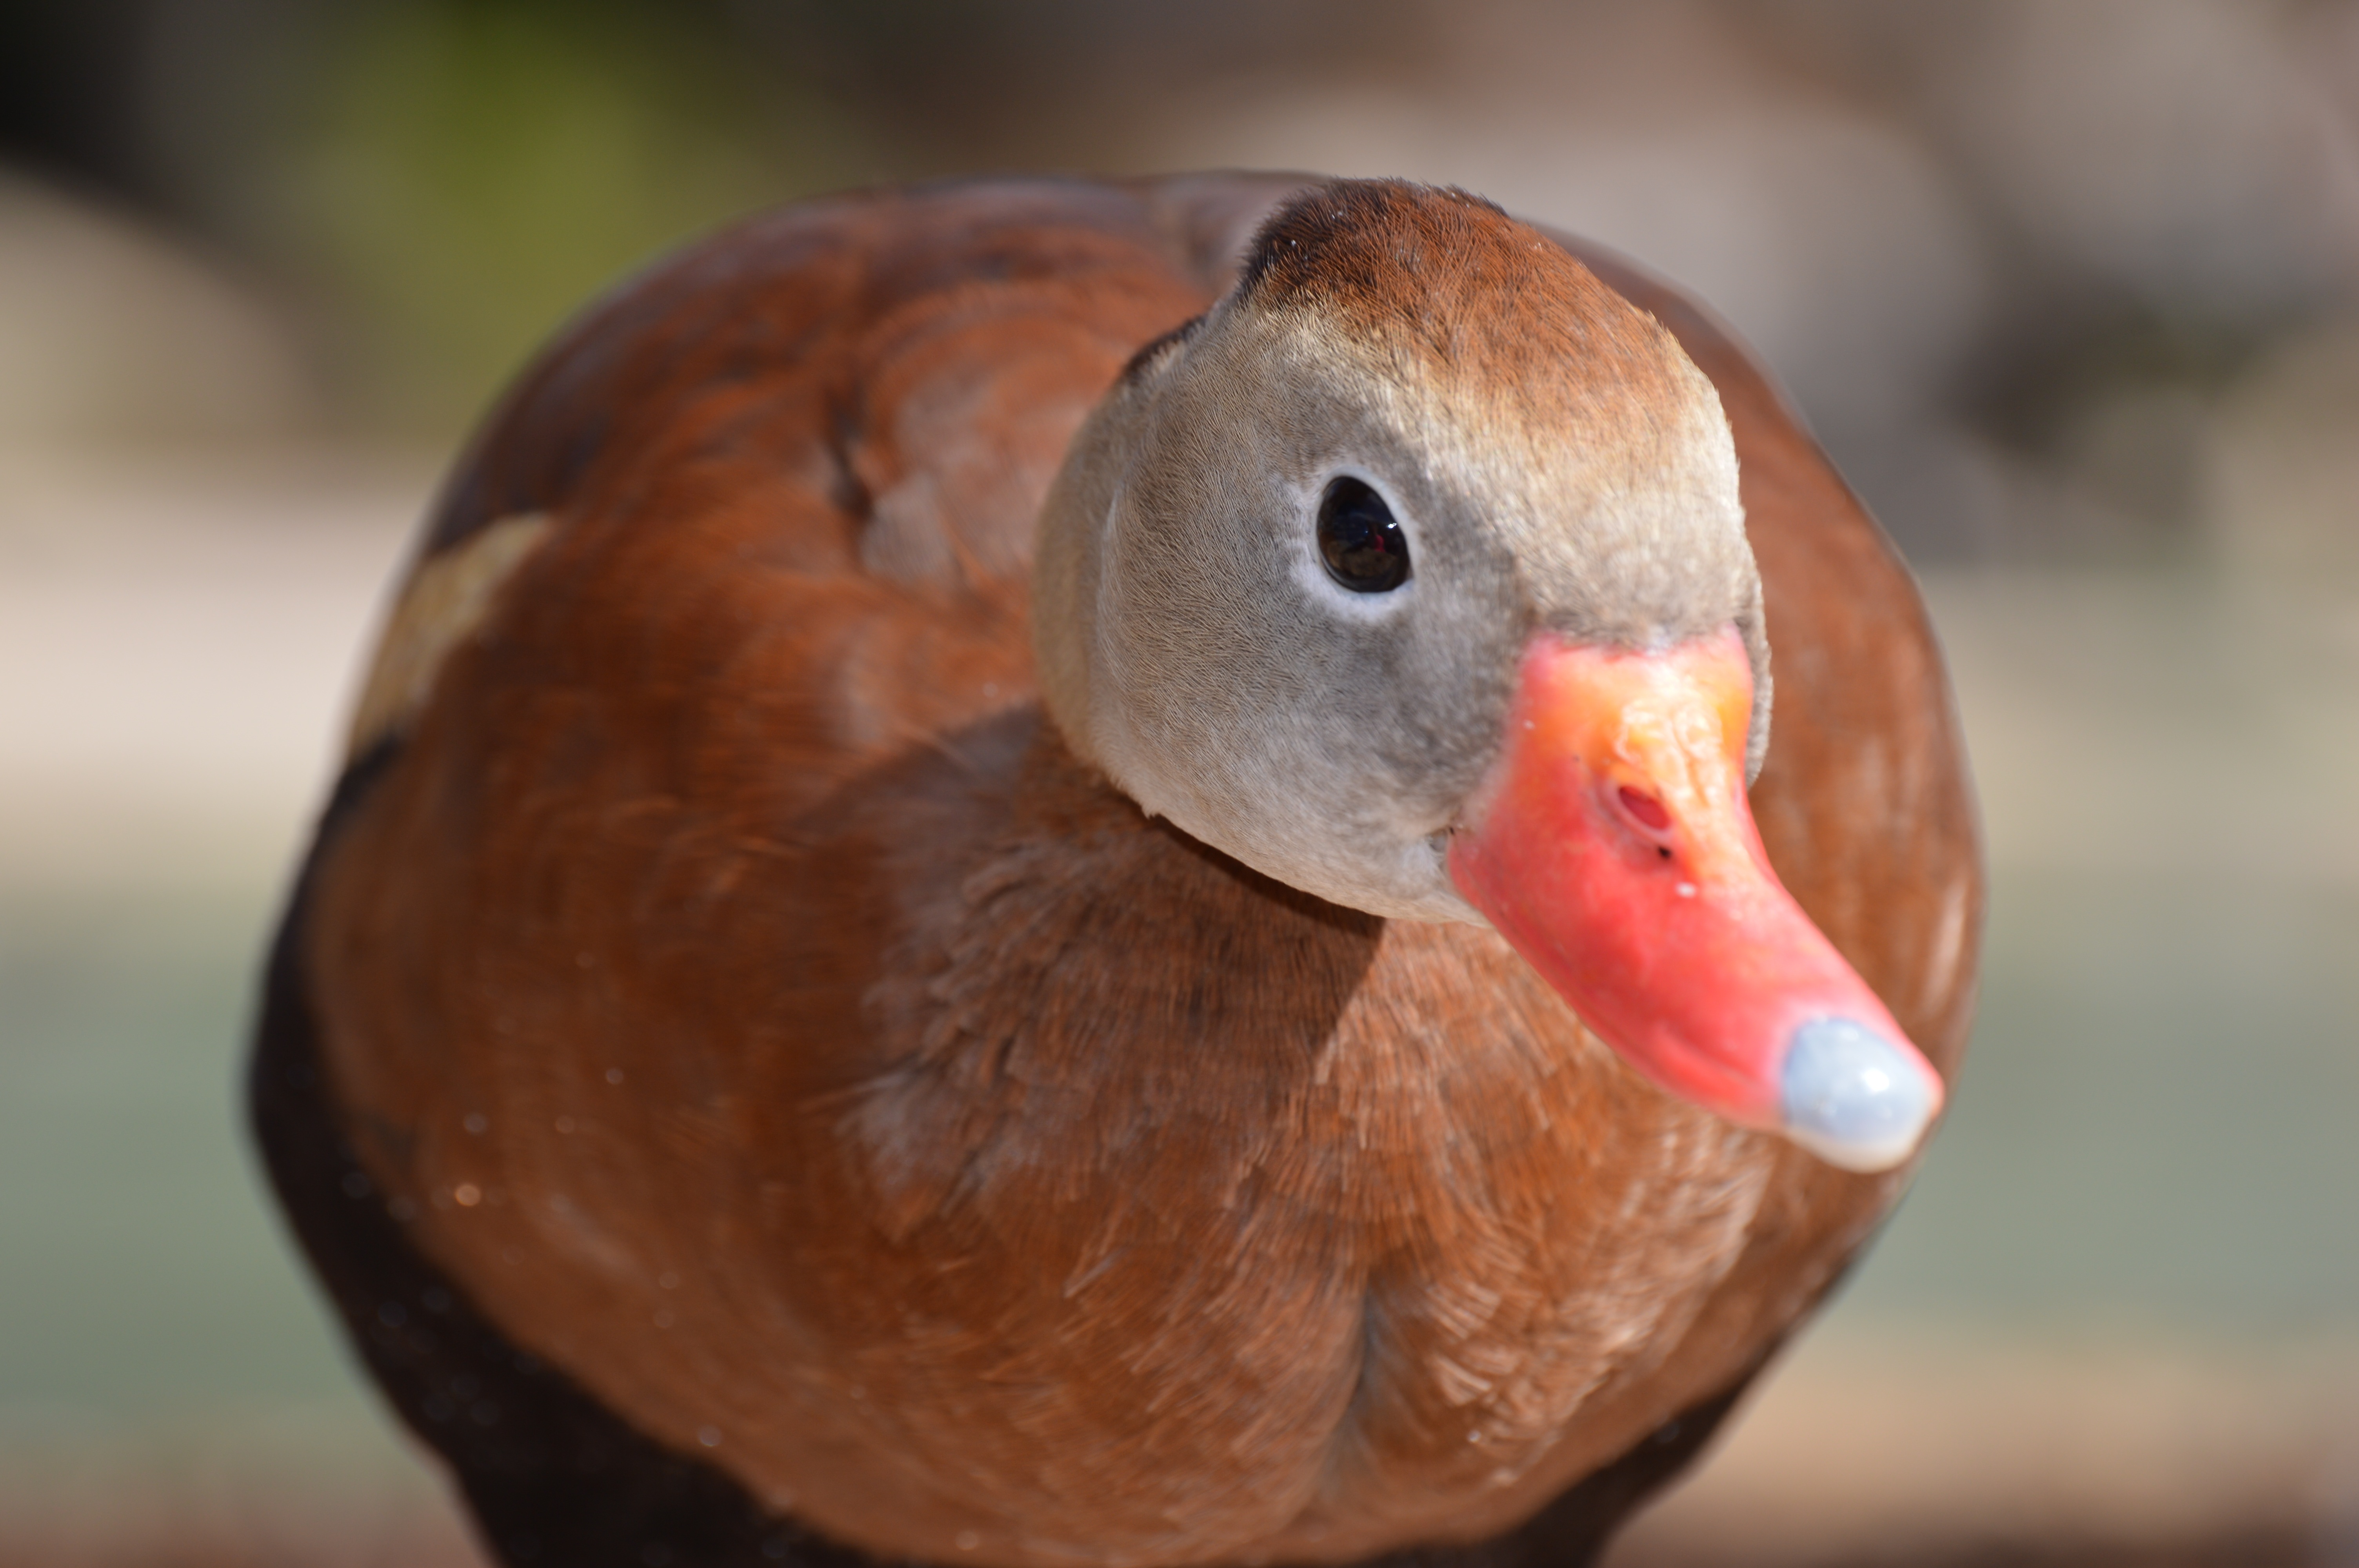
nature, bird, animal, cute, wildlife, zoo, beak, feather, fauna, close up, duck, vertebrate, waterfowl, water bird, ducks geese and swans